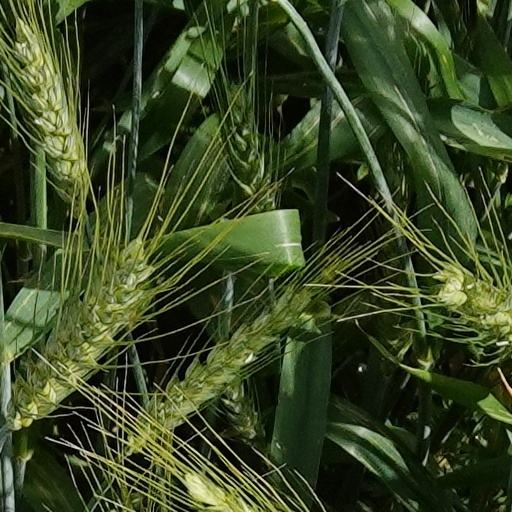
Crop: wheat